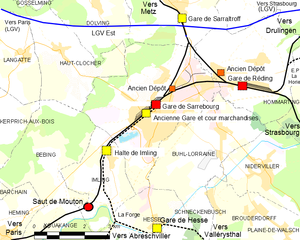
Plan des lignes du secteur ferroviaire de Sarrebourg – Réding. En rouge
La gare de Sarrebourg est une gare ferroviaire française située sur le territoire de la commune de Sarrebourg, dans le département de la Moselle, en région Grand Est.
Le raccordement de Sarrebourg à Sarraltroff est une ligne de chemin de fer française du département de la Moselle. Elle relie la gare de Sarrebourg, située sur la ligne de Paris-Est à Strasbourg-Ville, à la ligne de Réding à Metz-Ville à proximité de Sarraltroff.
La gare de Sarraltroff est une ancienne gare ferroviaire française de la ligne de Réding à Metz-Ville, située à l'entrée du bourg centre de la commune de Sarraltroff, dans le département de la Moselle, en région Grand Est.
La gare de Réding est une gare ferroviaire française des lignes de Noisy-le-Sec à Strasbourg-Ville, de Réding à Metz-Ville et de Réding à Diemeringen, située sur le territoire de la commune de Réding, dans le département de la Moselle, en région Grand Est.